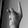
ASL letter: K